Eckhard D. Falkenberg

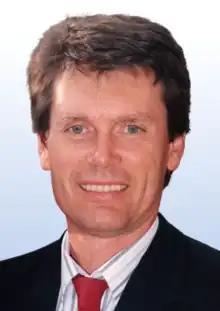
Eckhard D. Falkenberg, The Netherlands, 1989

Eckhard D. Falkenberg (born 1942) is a German scientist and Professor Emeritus of Information Systems at the Radboud University Nijmegen. He is known for his contributions in the fields of information modelling, especially object-role modeling, and the conceptual foundations of information systems.